Harpullia pendula

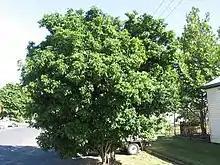
Habit in a Brisbane street

Harpullia pendula, commonly known as tulipwood, mogun-mogun, tulip lancewood, Queensland tulipwood, black tulipwood or black tulip, is a species of flowering plant in the family Sapindaceae, and is endemic to eastern Australia. It is a tree with paripinnate leaves, the leaflets elliptic to egg-shaped with the narrower end towards the base, greenish yellow flowers, and yellow to reddish capsules.